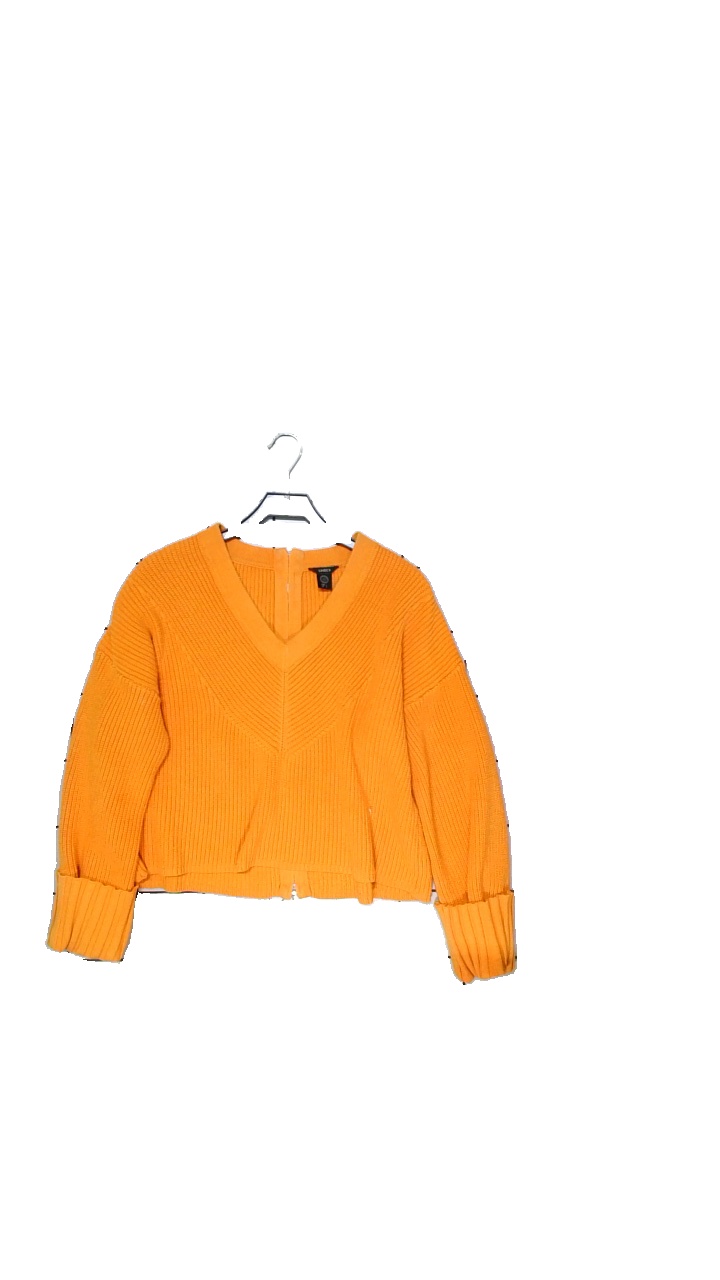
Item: Cardigan (Ladies)
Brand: Lindex
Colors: Orange
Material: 70% cotton, 30% polyester
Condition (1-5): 4
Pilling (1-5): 4
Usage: Reuse
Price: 50-100